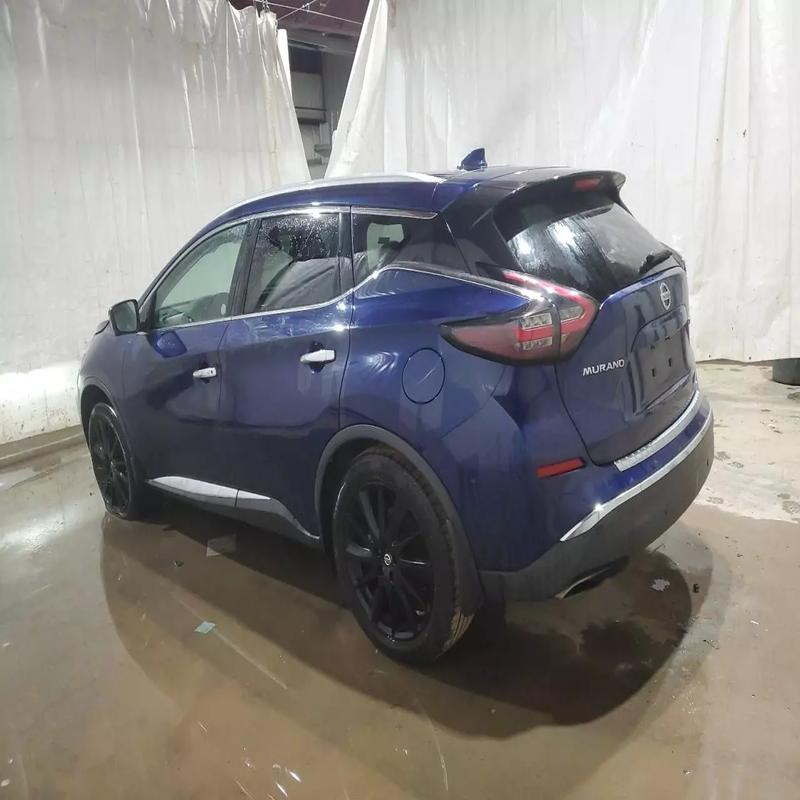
Aucun dommage détecté.
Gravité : aucun